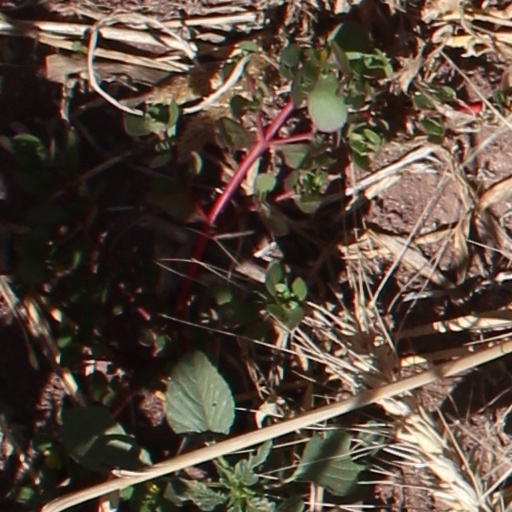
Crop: wheat